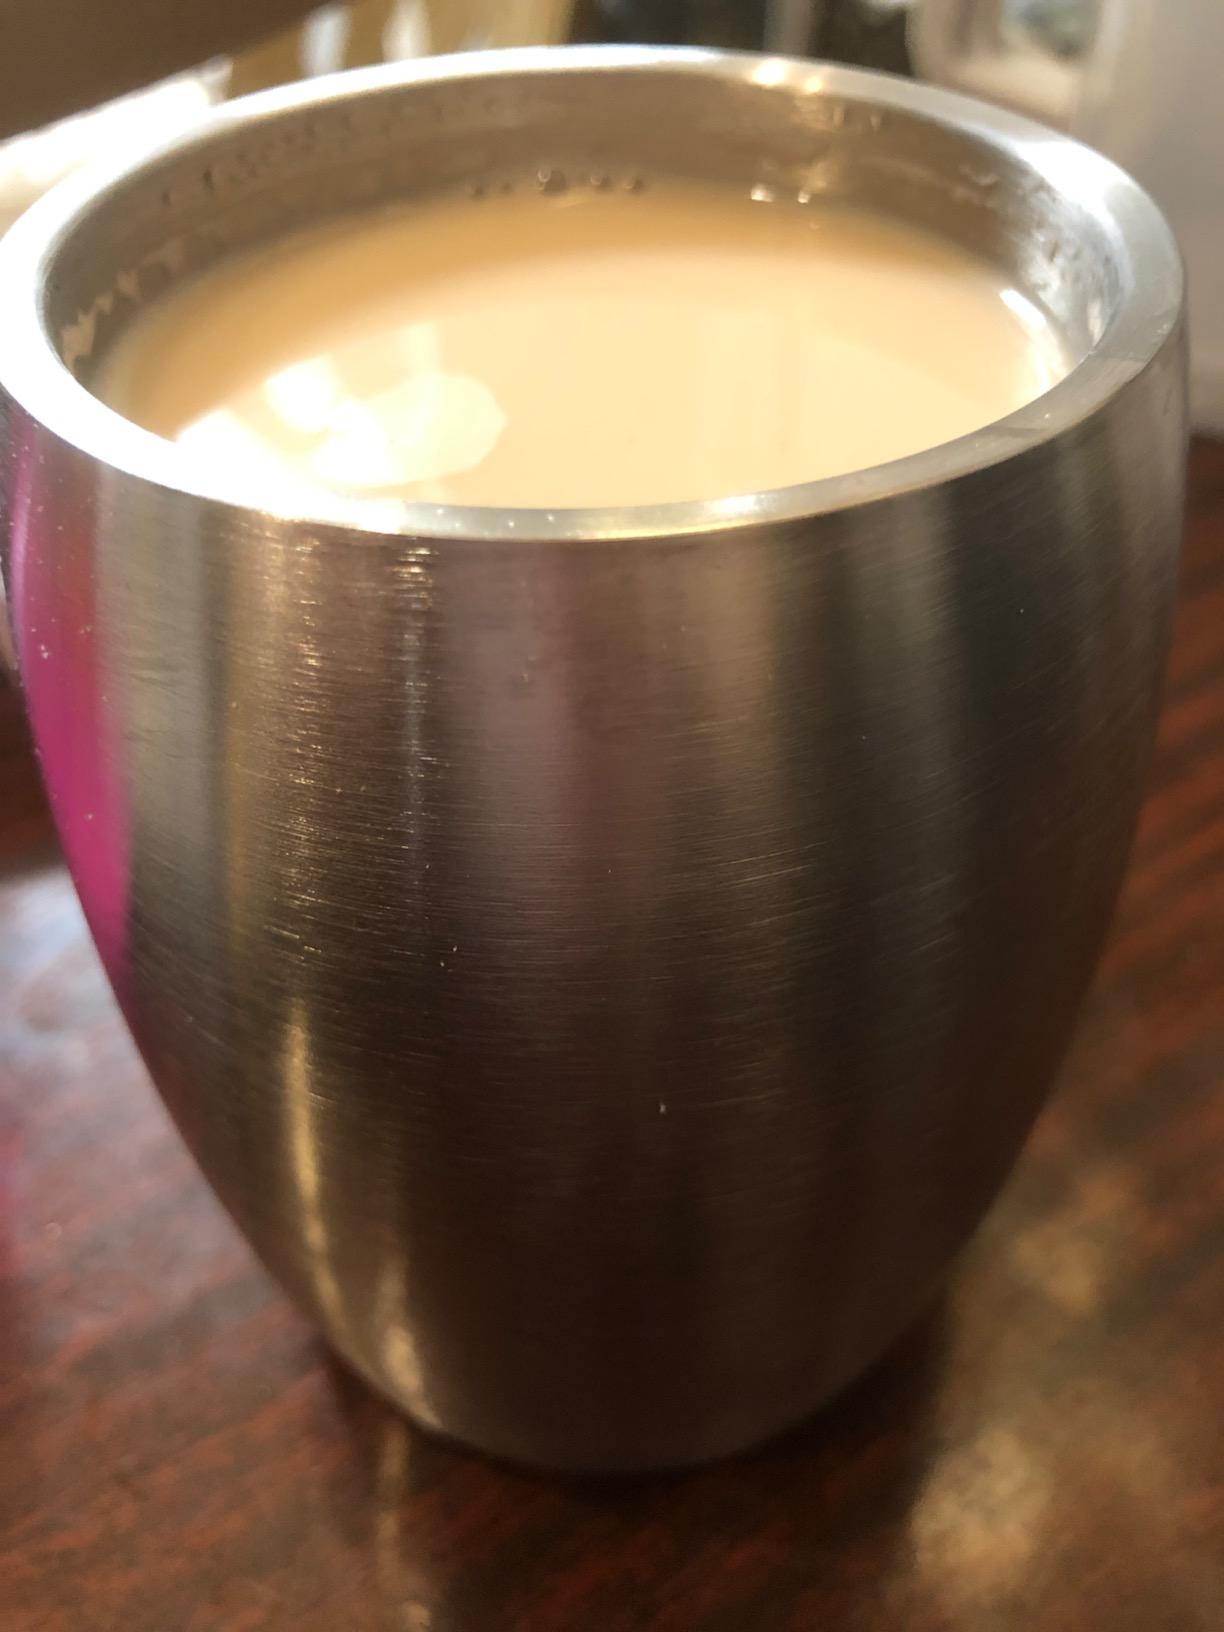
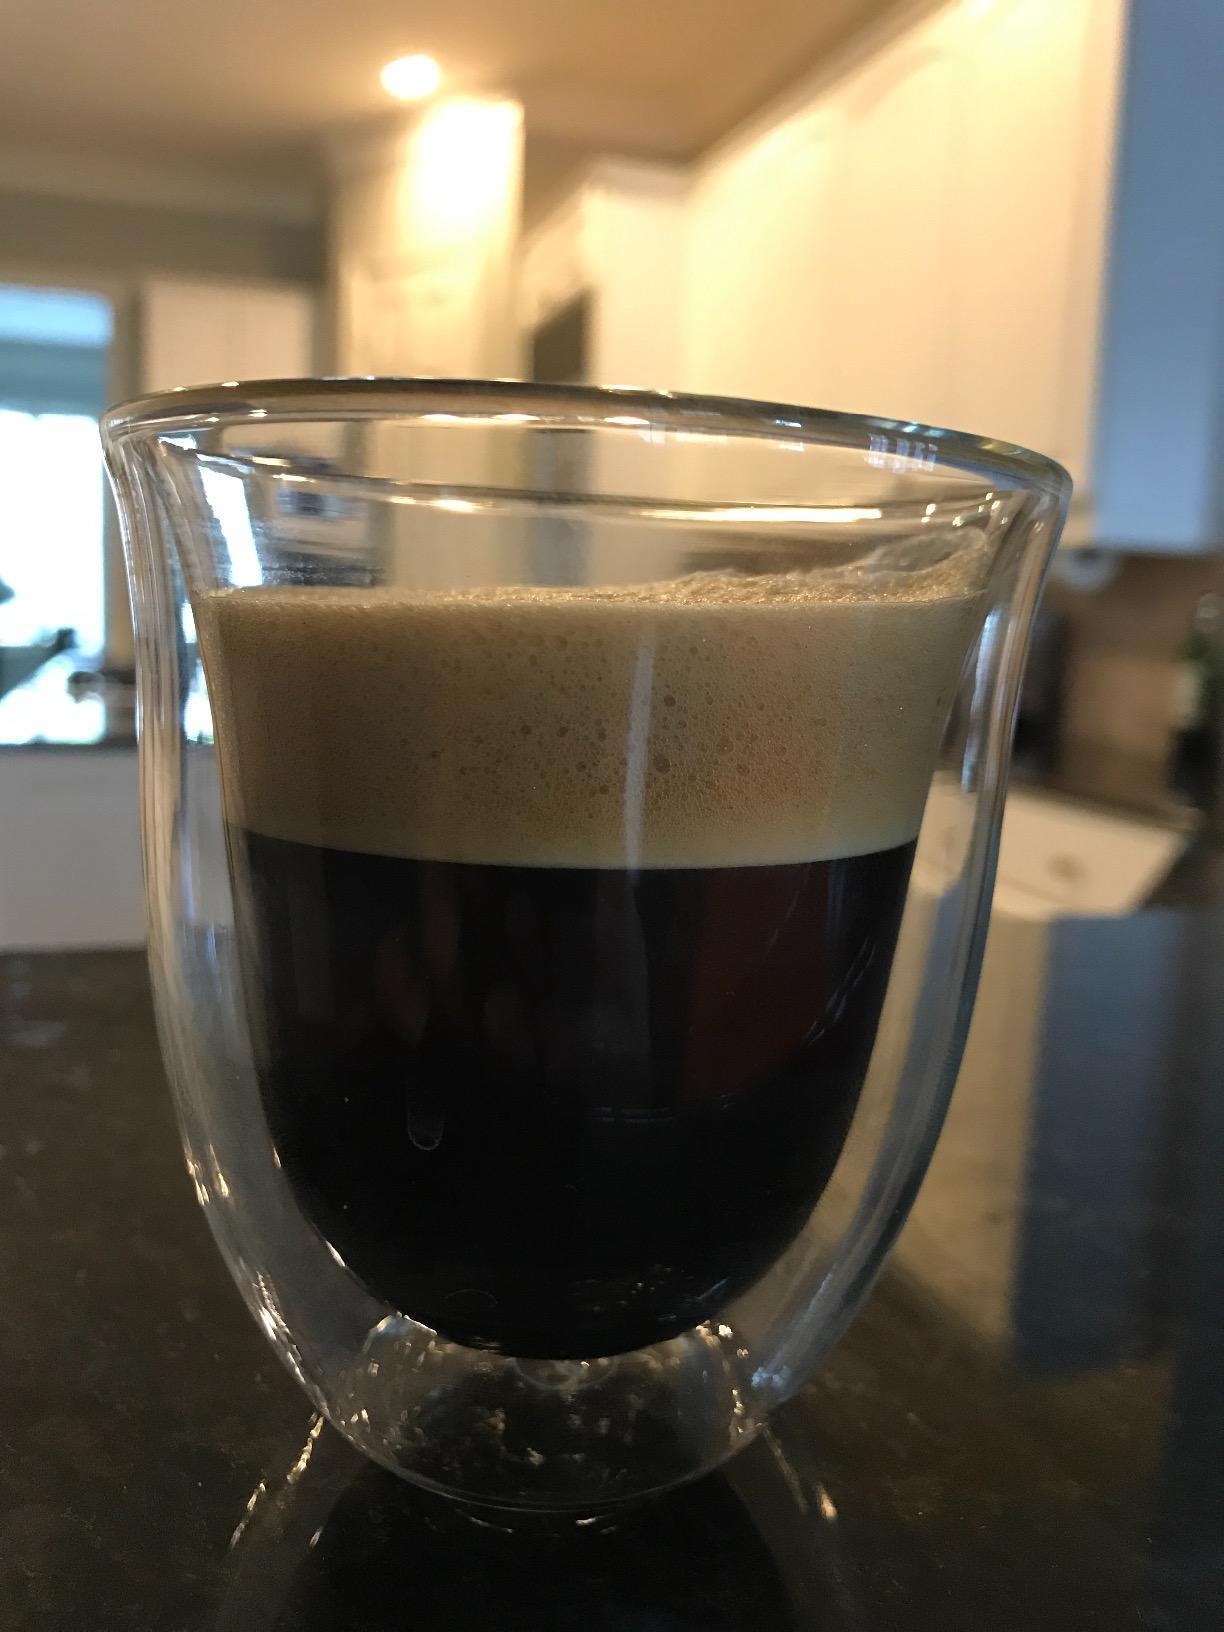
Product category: items_mug
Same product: no